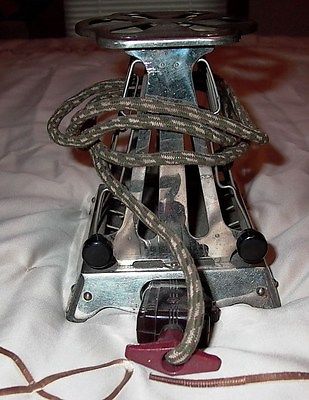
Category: toaster